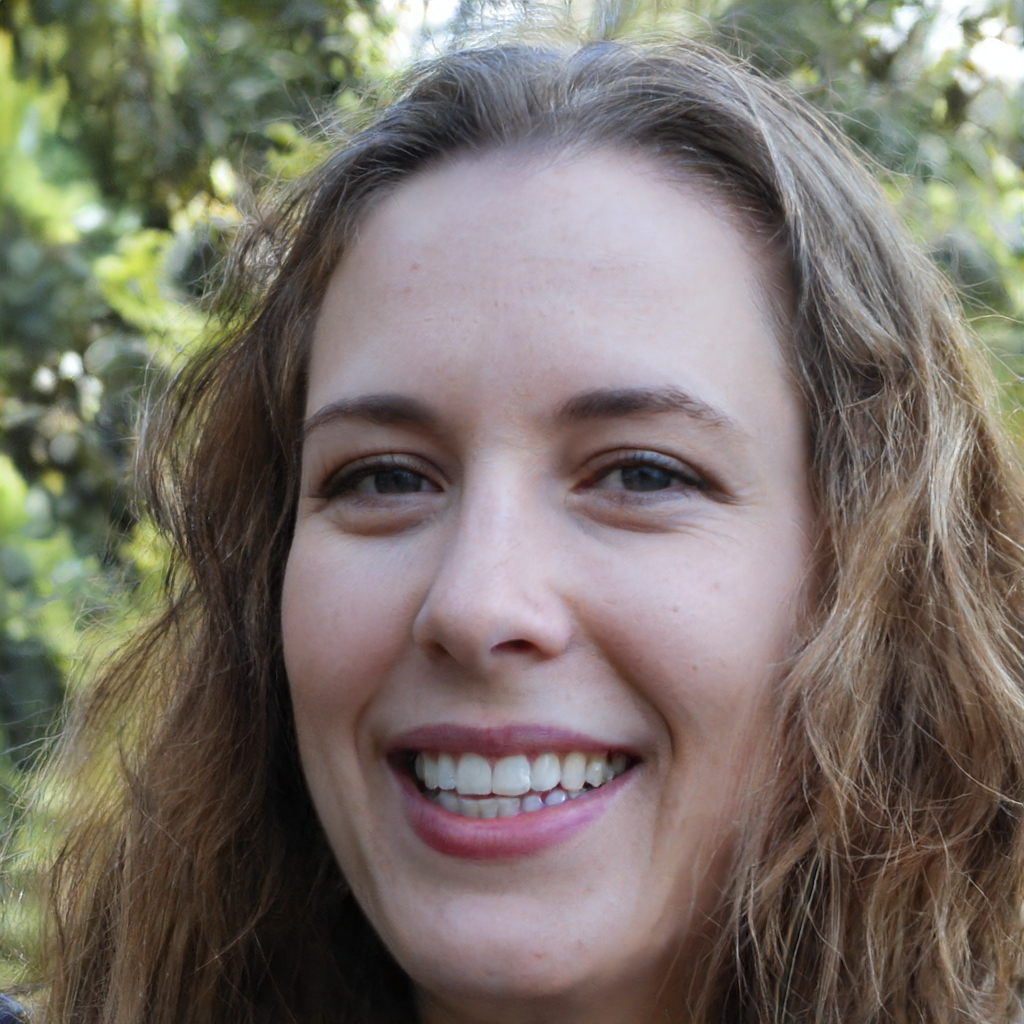
Label: Colored